Artur

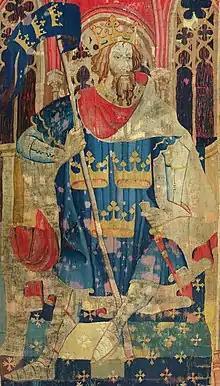
Depiction of King Arthur as one of the Nine Worthies, from the "Christian Heroes Tapestry" in The Cloisters, New York

Artur is a cognate to the common male given name Arthur meaning "bear-like", or “of honour”. It is believed to possibly be descended from the Roman surname Artorius or the Celtic bear-goddess Artio or more probably from the Celtic word "artos" ("bear"). Other Celtic languages have similar first names, such as Old Irish "Art, Artúur", Welsh "Arth" - which may also be the source for the modern name.